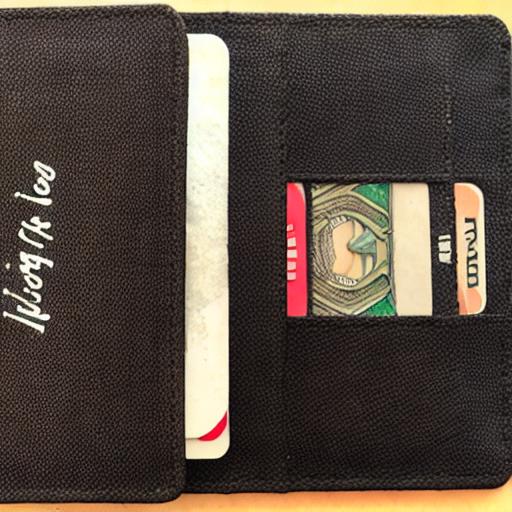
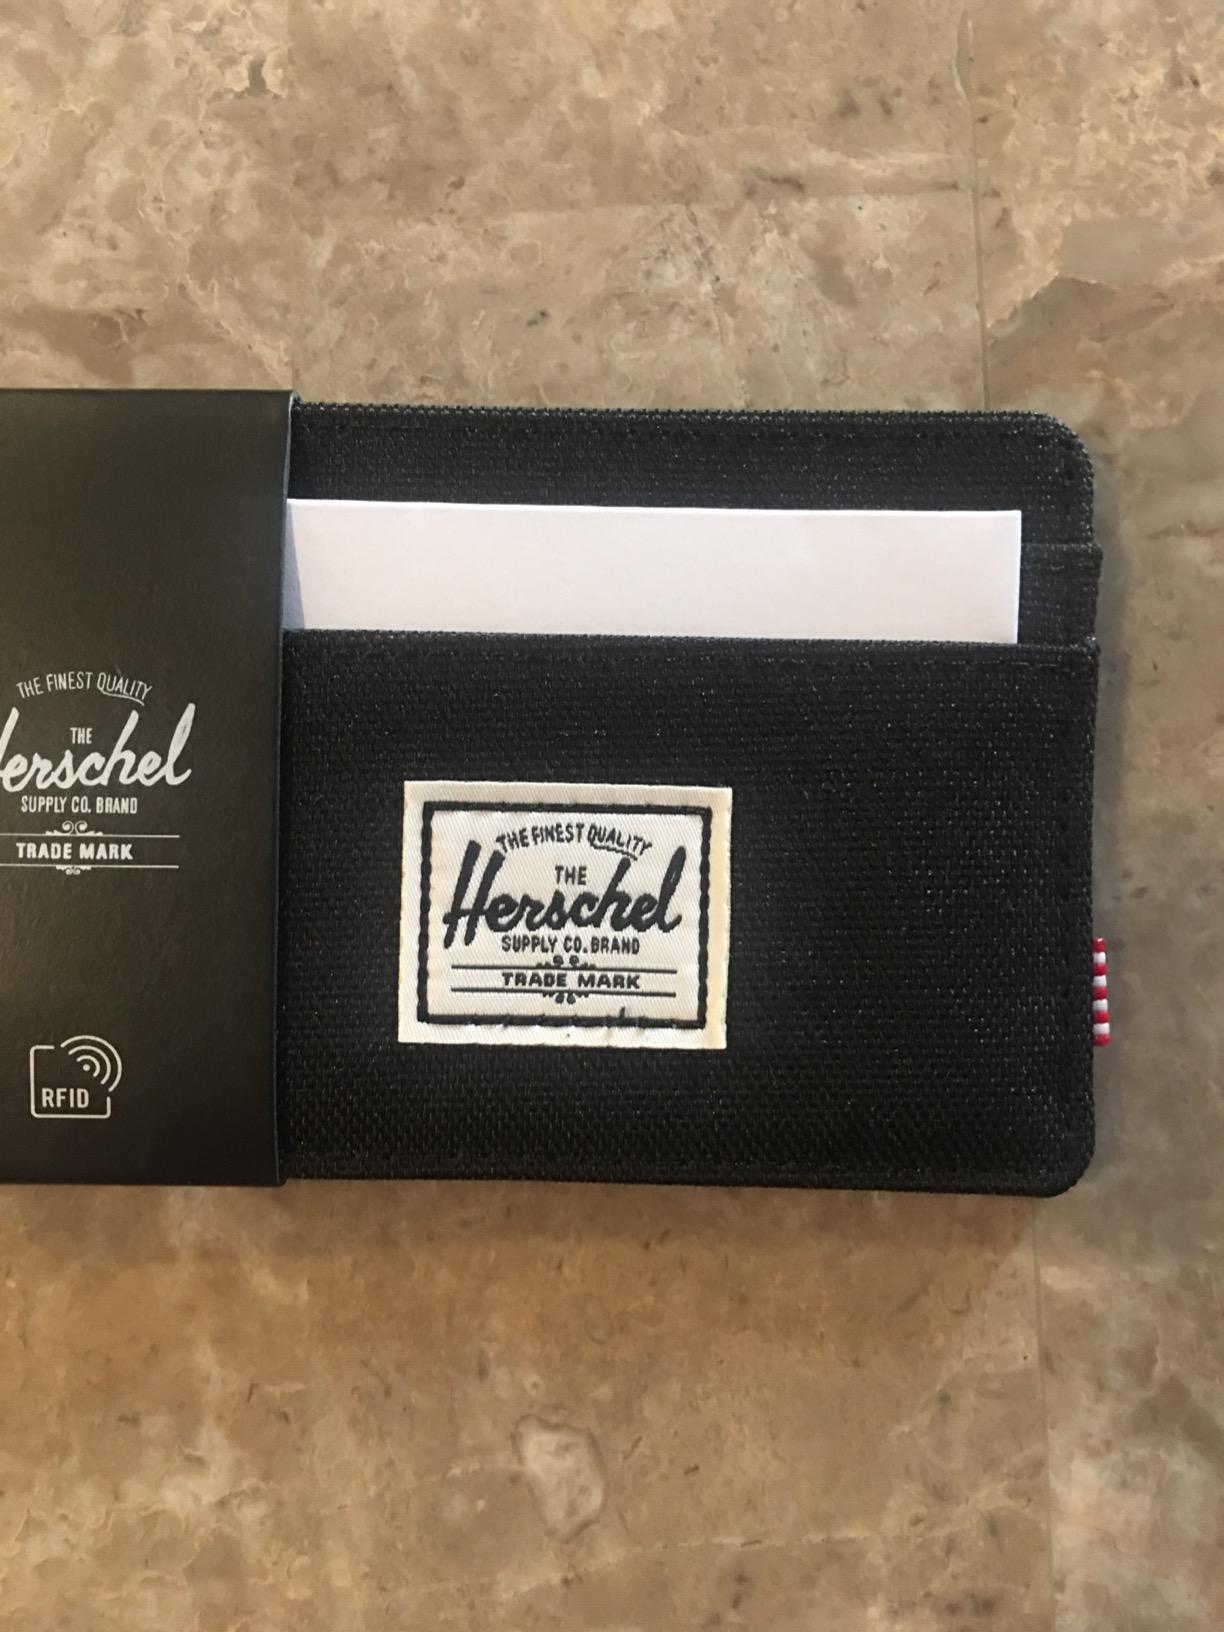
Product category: accessories_wallet
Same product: no